Fiji–New Zealand relations

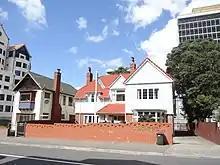
High Commission of Fiji in Wellington

The following month, Fiji's Finance Minister Mahendra Chaudhry accused New Zealand of being excessive in its hostility to Bainimara's government, and hinted at a shift in Fiji's foreign policy towards Asia: "Fiji has friends in China, it has friends in Korea, it has friends in […] other Asian countries. We’re no longer relying on Australia and New Zealand." Australia, like New Zealand, had strongly condemned the December 2006 coup, whereas China by contrast had advised the international community to show understanding towards the situation in Fiji.